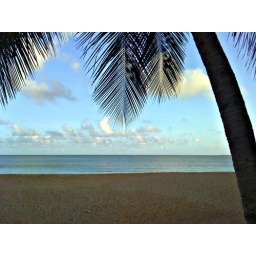
Early morning at the beach in Fortaleza, Brazil. One lone sailboat with a bright orange sail in the distance.